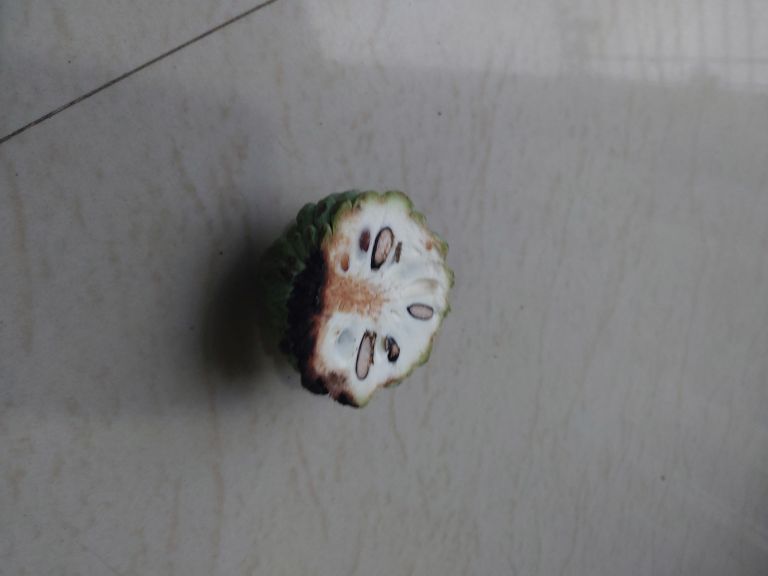
Disease label: Diplodia Rot